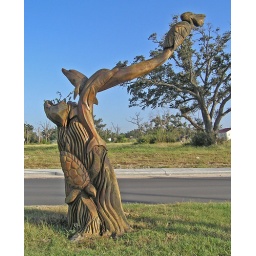
animal carvings on tree remnants left by Hurricane Katrina along Highway 90